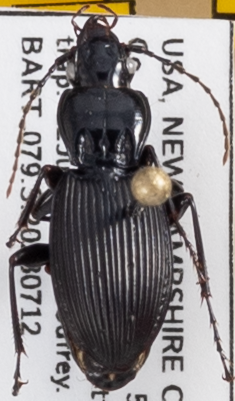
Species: Pterostichus lachrymosus
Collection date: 2023-07-12
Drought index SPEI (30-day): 1.834
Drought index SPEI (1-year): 1.28
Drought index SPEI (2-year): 0.438